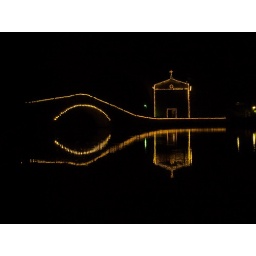
lights around the bridge &amp;amp; church, reflected in the lake